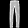
Label: Trouser